Swami Vivekananda at the Parliament of the World's Religions

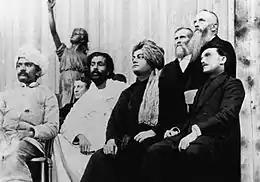
Vivekananda at the Parliament of Religions with Virchand Gandhi, Hewivitarne Dharmapala

In his speech, Vivekananda sought to explain the root of disagreements between people, sects, and religions. He narrated a story of a frog, popularly known as the "Koop Mandook" (the frog in the well).